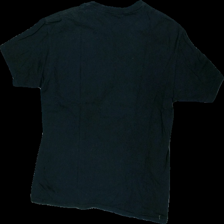
View: back
Type: T-shirt
Category: Men
Brand: Not in the list
Brand text on label: Gildan hammer
Colors: Black
Material: 100% Cotton
Pattern: Embroidered
Cut: C-collar
Season: All
Price range: 50-100
Recommended usage: Reuse
Description: black t-shirt with embroidery